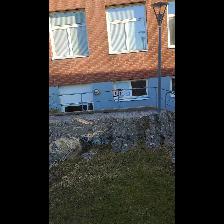
Label: NonHuman